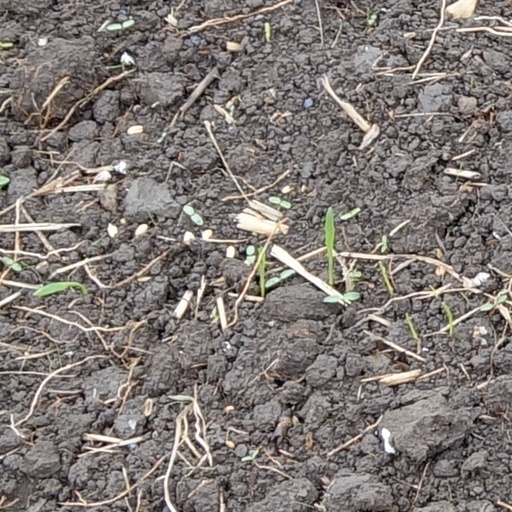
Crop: wheat